Flintheart Glomgold

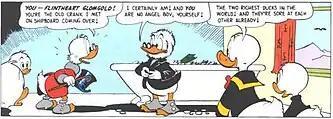
Flintheart Glomgold from Carl Barks' story "The Second-Richest Duck".

Glomgold first appeared in "The Second-Richest Duck", first published in September 1956. In this story, Scrooge, who holds the title of the Richest Duck in the World, learns that a businessman from the valley of the Limpopo, South Africa has also claimed this title. Scrooge decides to confront this claimant to his title and travels to South Africa along with his nephew Donald and three grandnephews. The rest of the story concentrates on comparing and contrasting the two rivals during a race through "The Heart of Africa" (a recurring phrase in the story), by seeing who has the largest ball of string, because they are shown equal in everything else, from cash to gold mines to even who has the most pumpkins. The race is supposed to determine which one of them deserves the title.